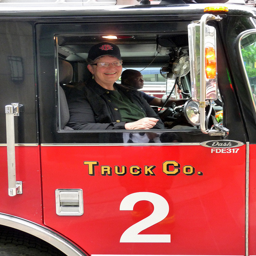
The person is happy to be riding in the fire truck.
a man smiling as he rides in truck
The elderly man smiles in the passenger seat of a fire truck.
A couple of men in a truck on a street.
Two guys are sitting inside of a firetruck.